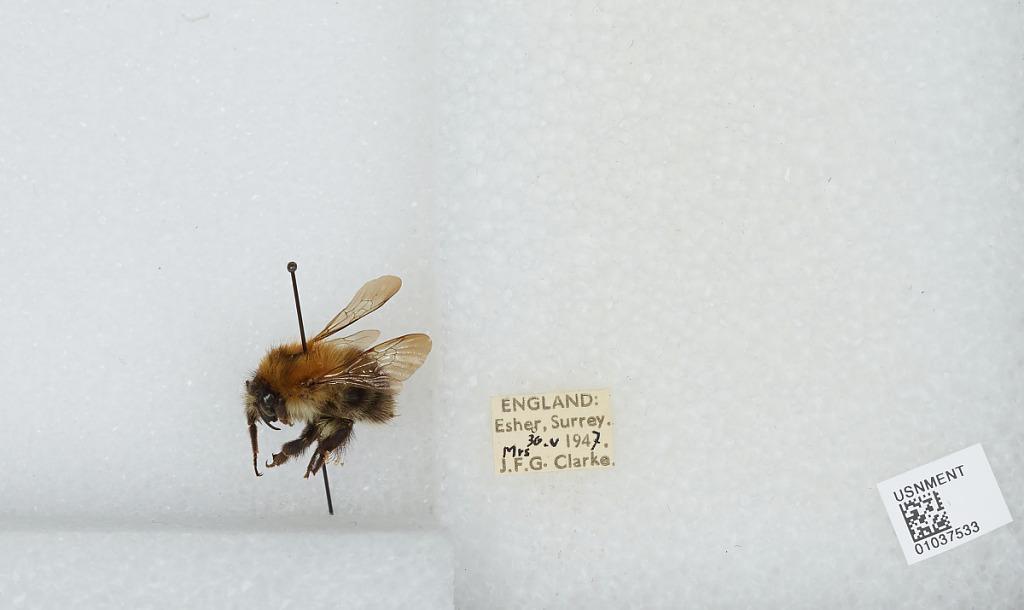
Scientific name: Bombus (Thoracobombus) pascuorum (Scopoli)
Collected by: J. Clarke
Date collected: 1947-5-30
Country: United Kingdom
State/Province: England
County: Surrey
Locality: Esher
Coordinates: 51.3691, -0.365